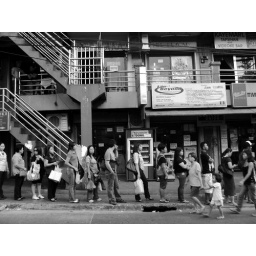
I've been taking pictures with my camera in black and white mode lately. I think it's funnnnn. :D